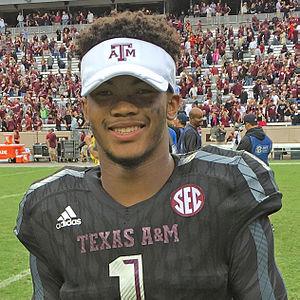
Kyler Murray, né le 7 août 1997 à Bedford au Texas, est un américain, joueur professionnel de football américain qui évolue au poste de quarterback.